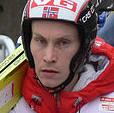
Age: 29